Maris Lauri

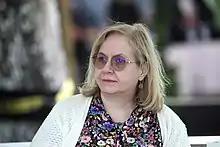
Maris Lauri at the Opinion Festival 2021 in Paide, Estonia

Maris Lauri (born 1 January 1966) is an Estonian politician, former Minister of Justice and a member of the Reform Party. She was the Minister of Finance in Taavi Rõivas's first cabinet from November 2014 to April 2015 and later as the Minister of Education and Research in 2016. Before her nomination, Lauri worked as the adviser for the Prime Minister. Previously she has worked as the head economist of Swedbank and for the Bank of Estonia.